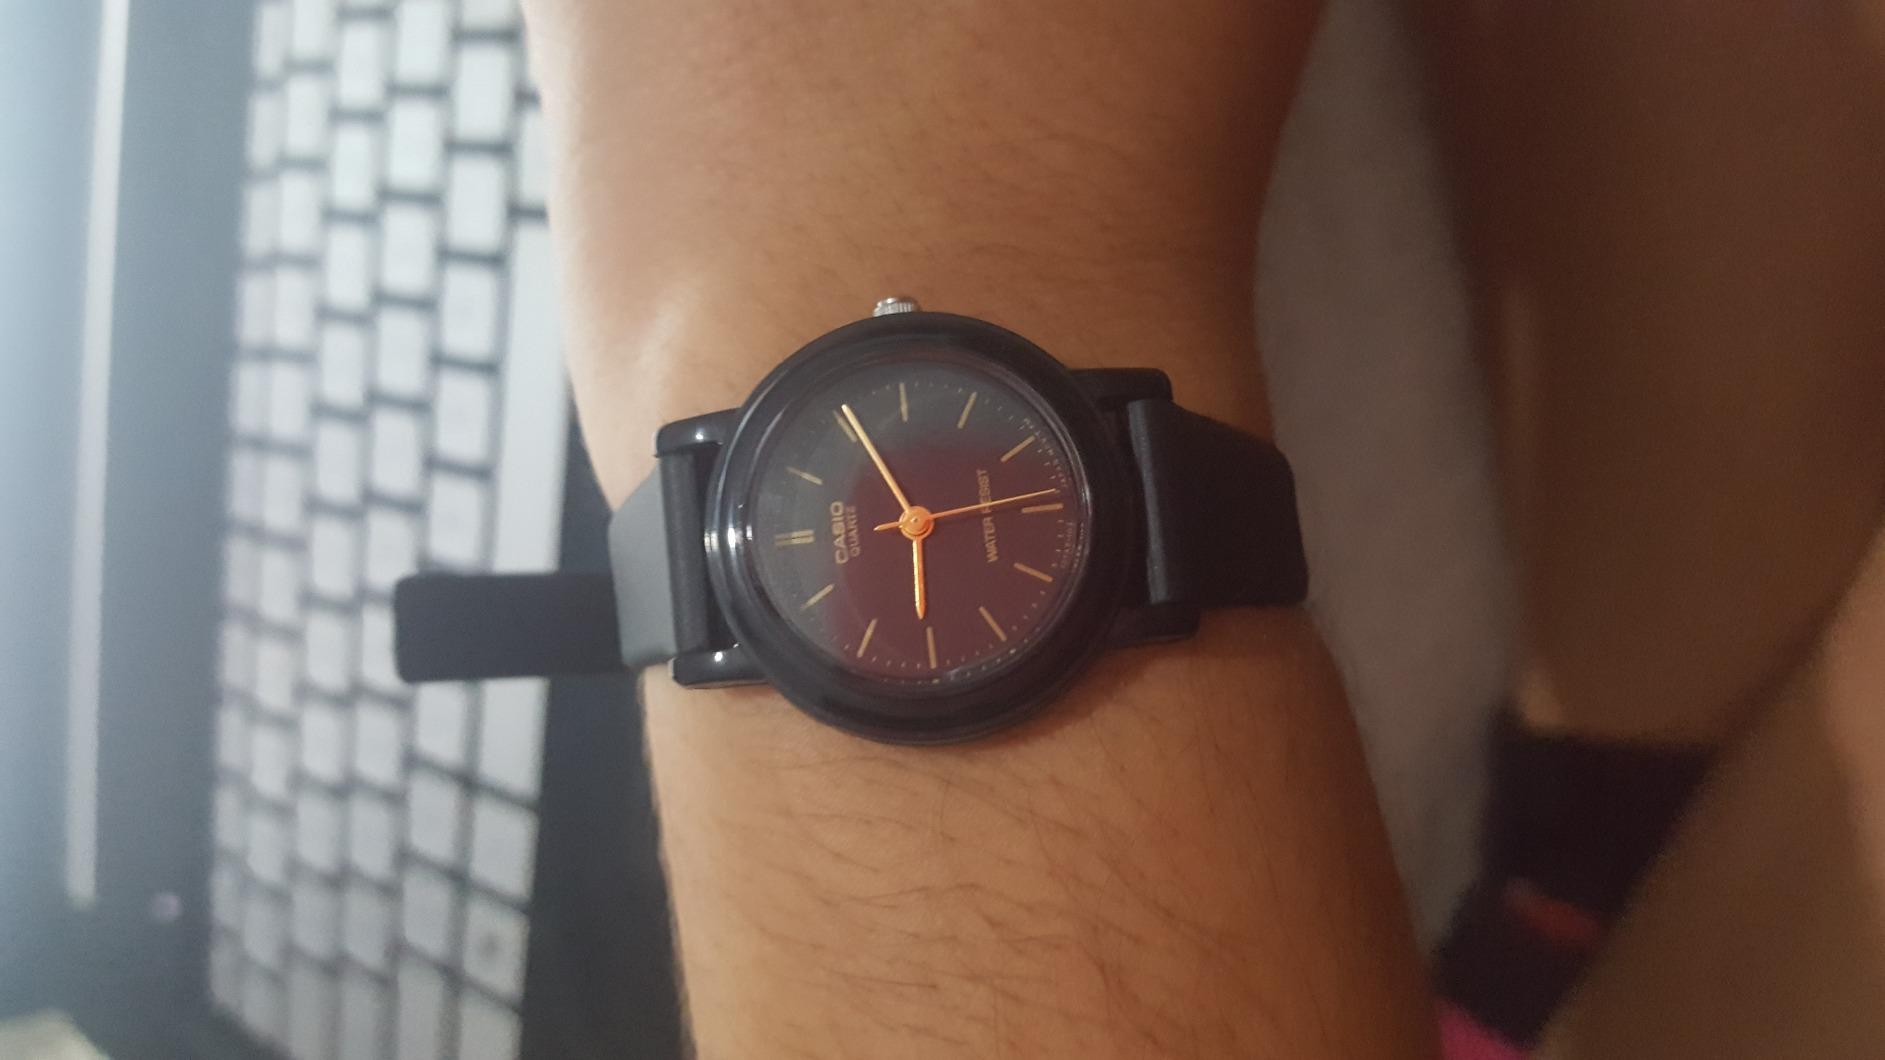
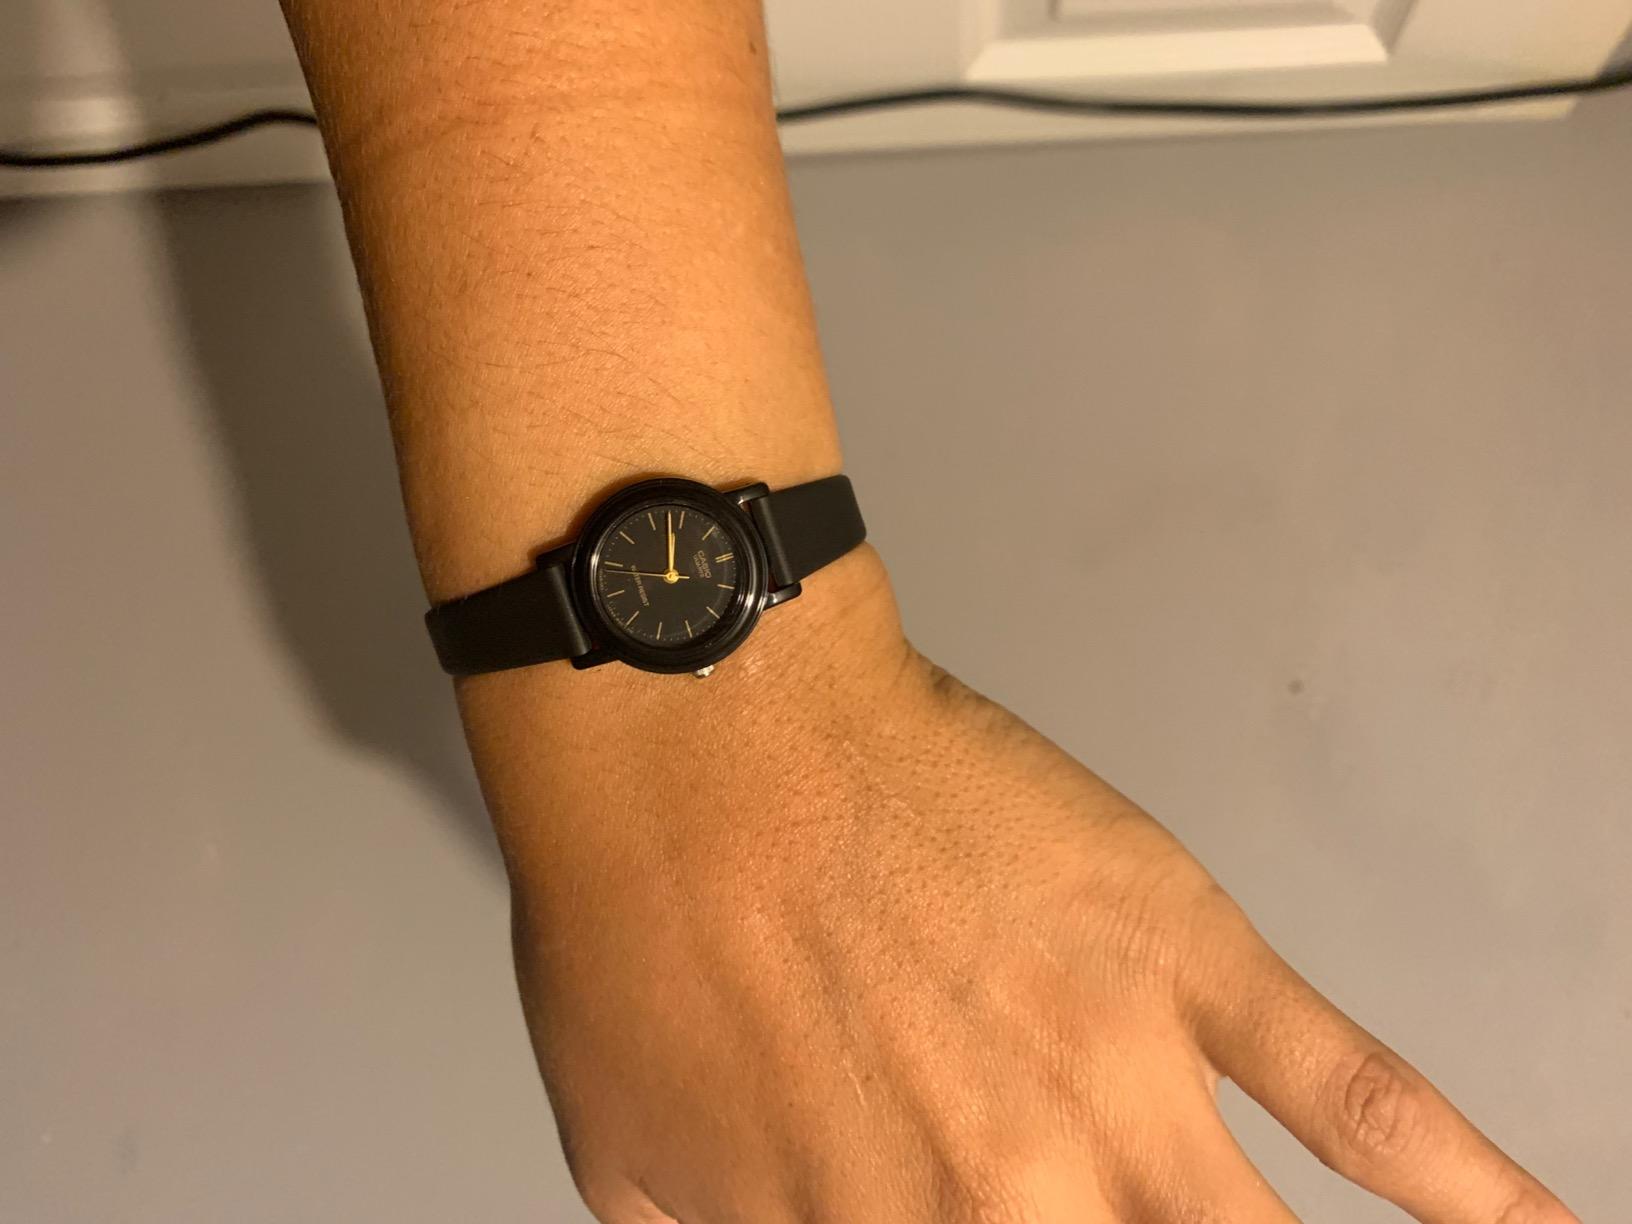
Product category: accessories_watch
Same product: yes